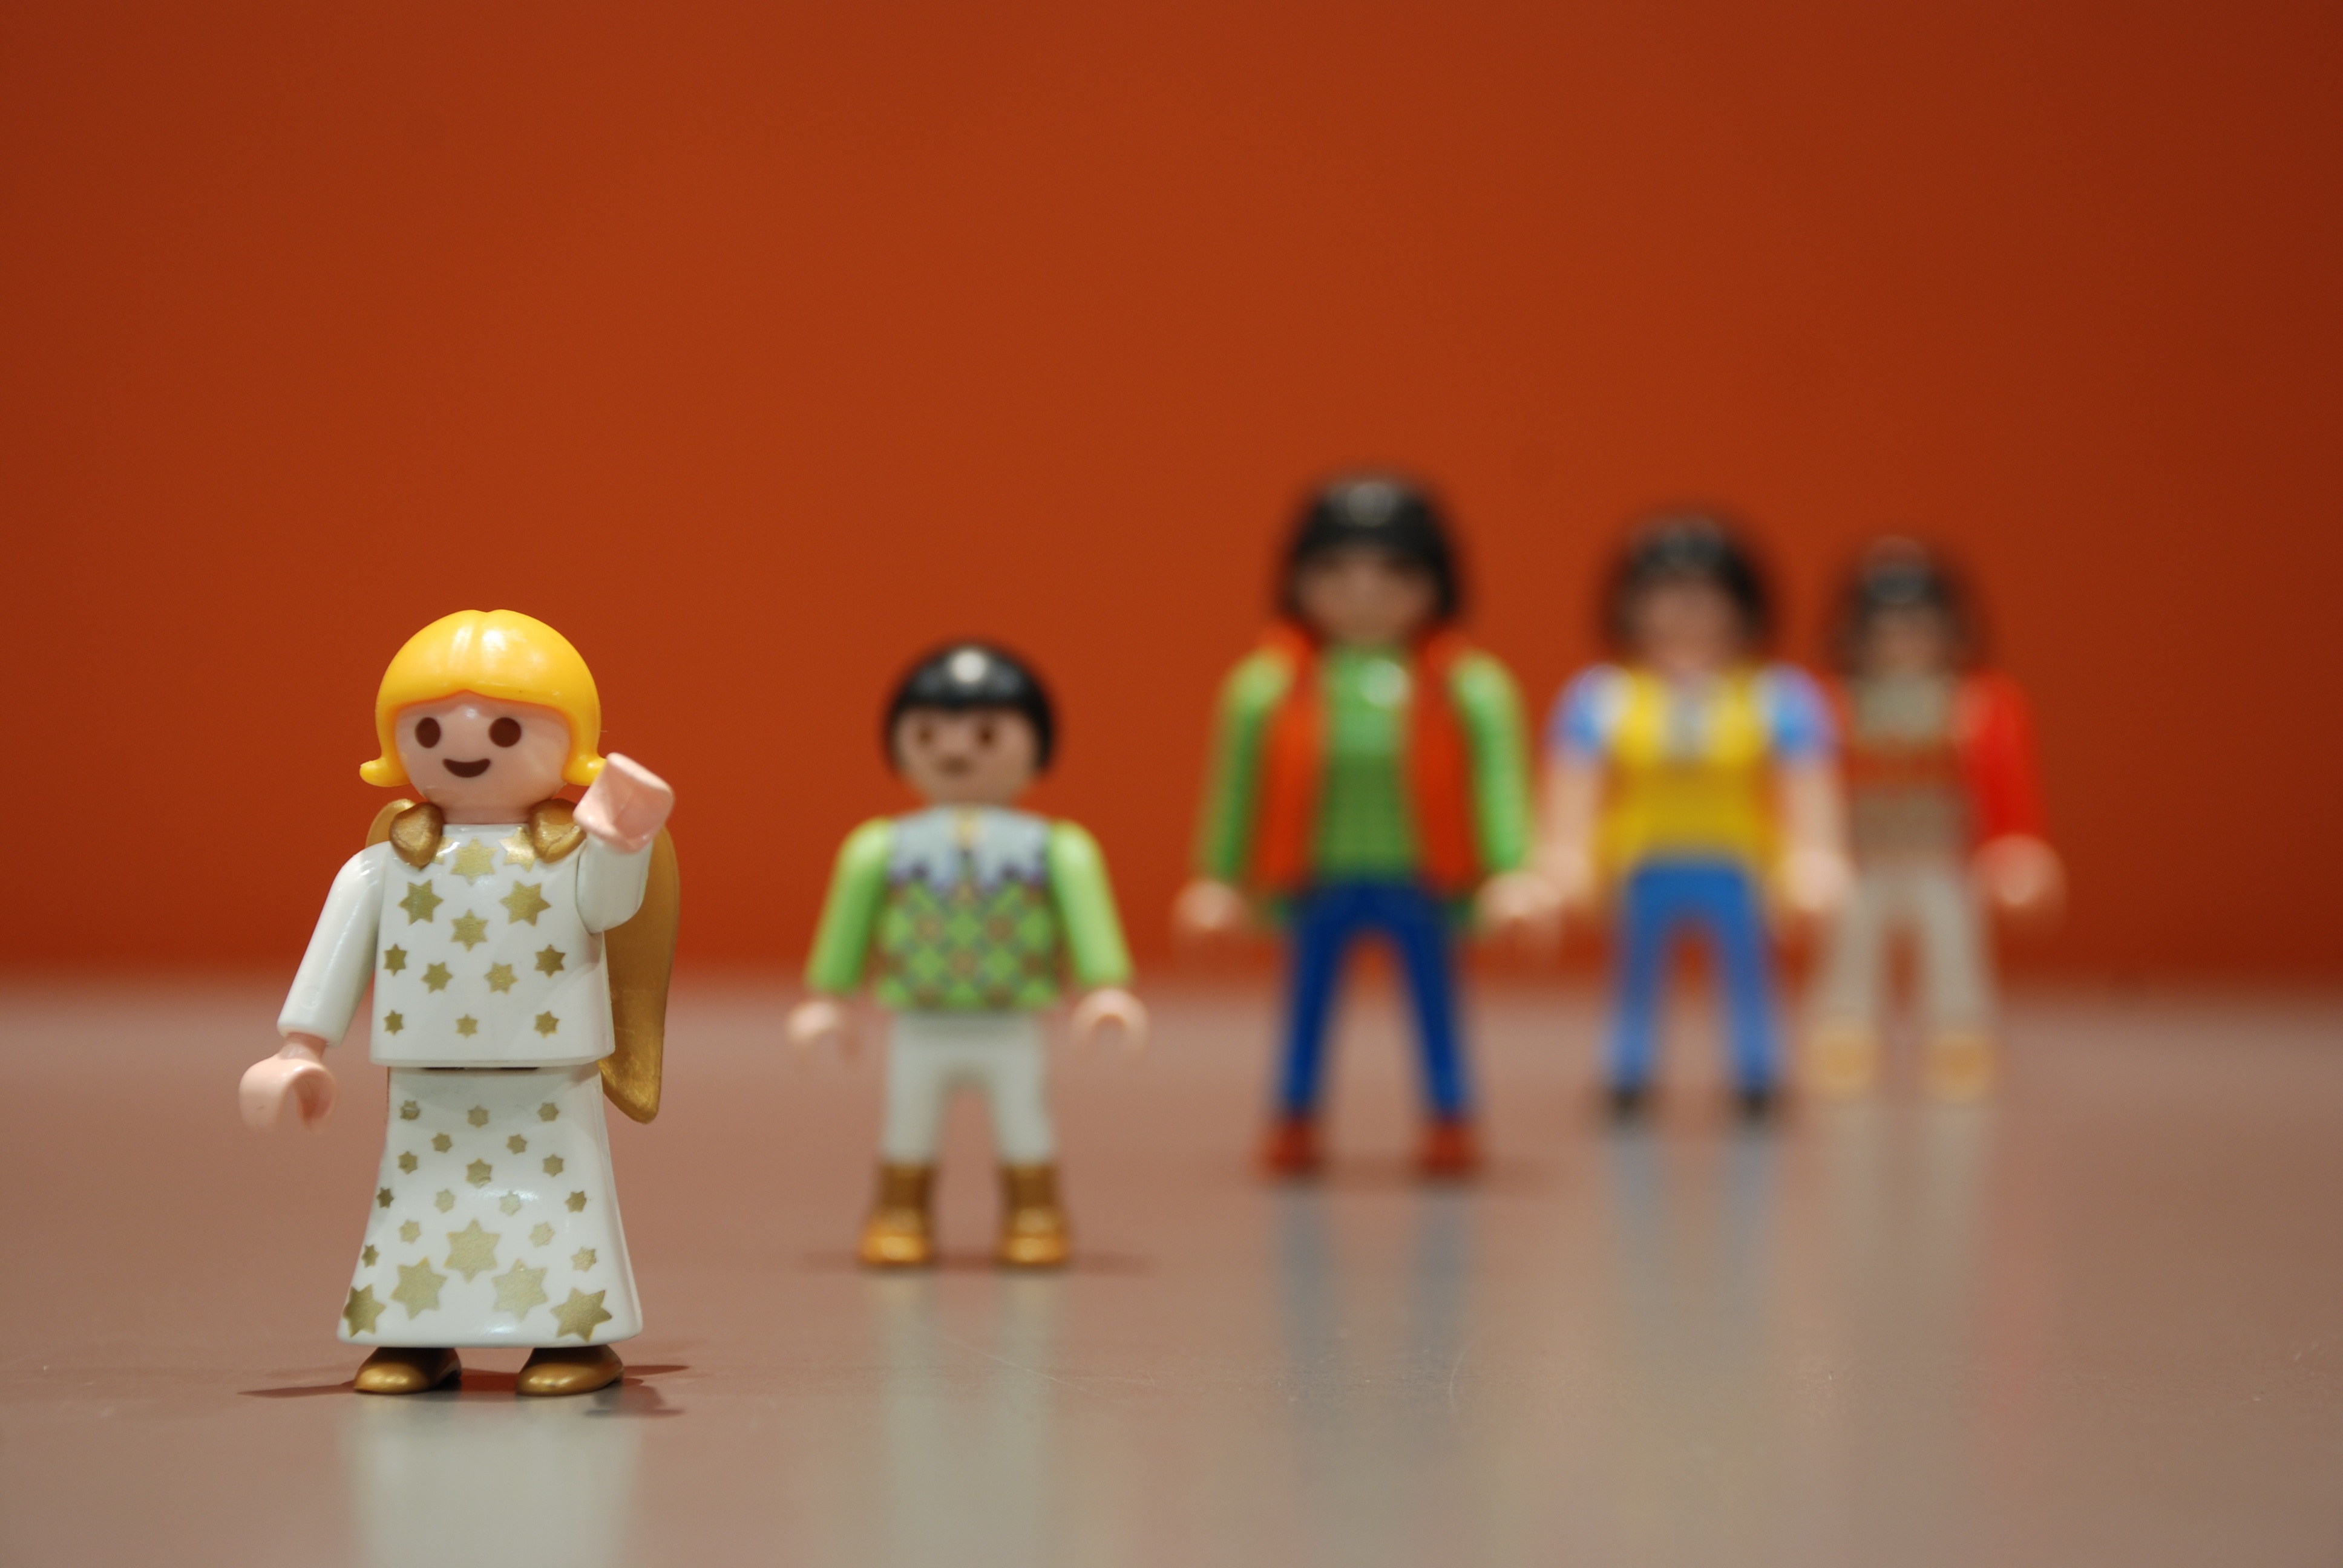
play, toy, playmobil, angel, figurine, waving